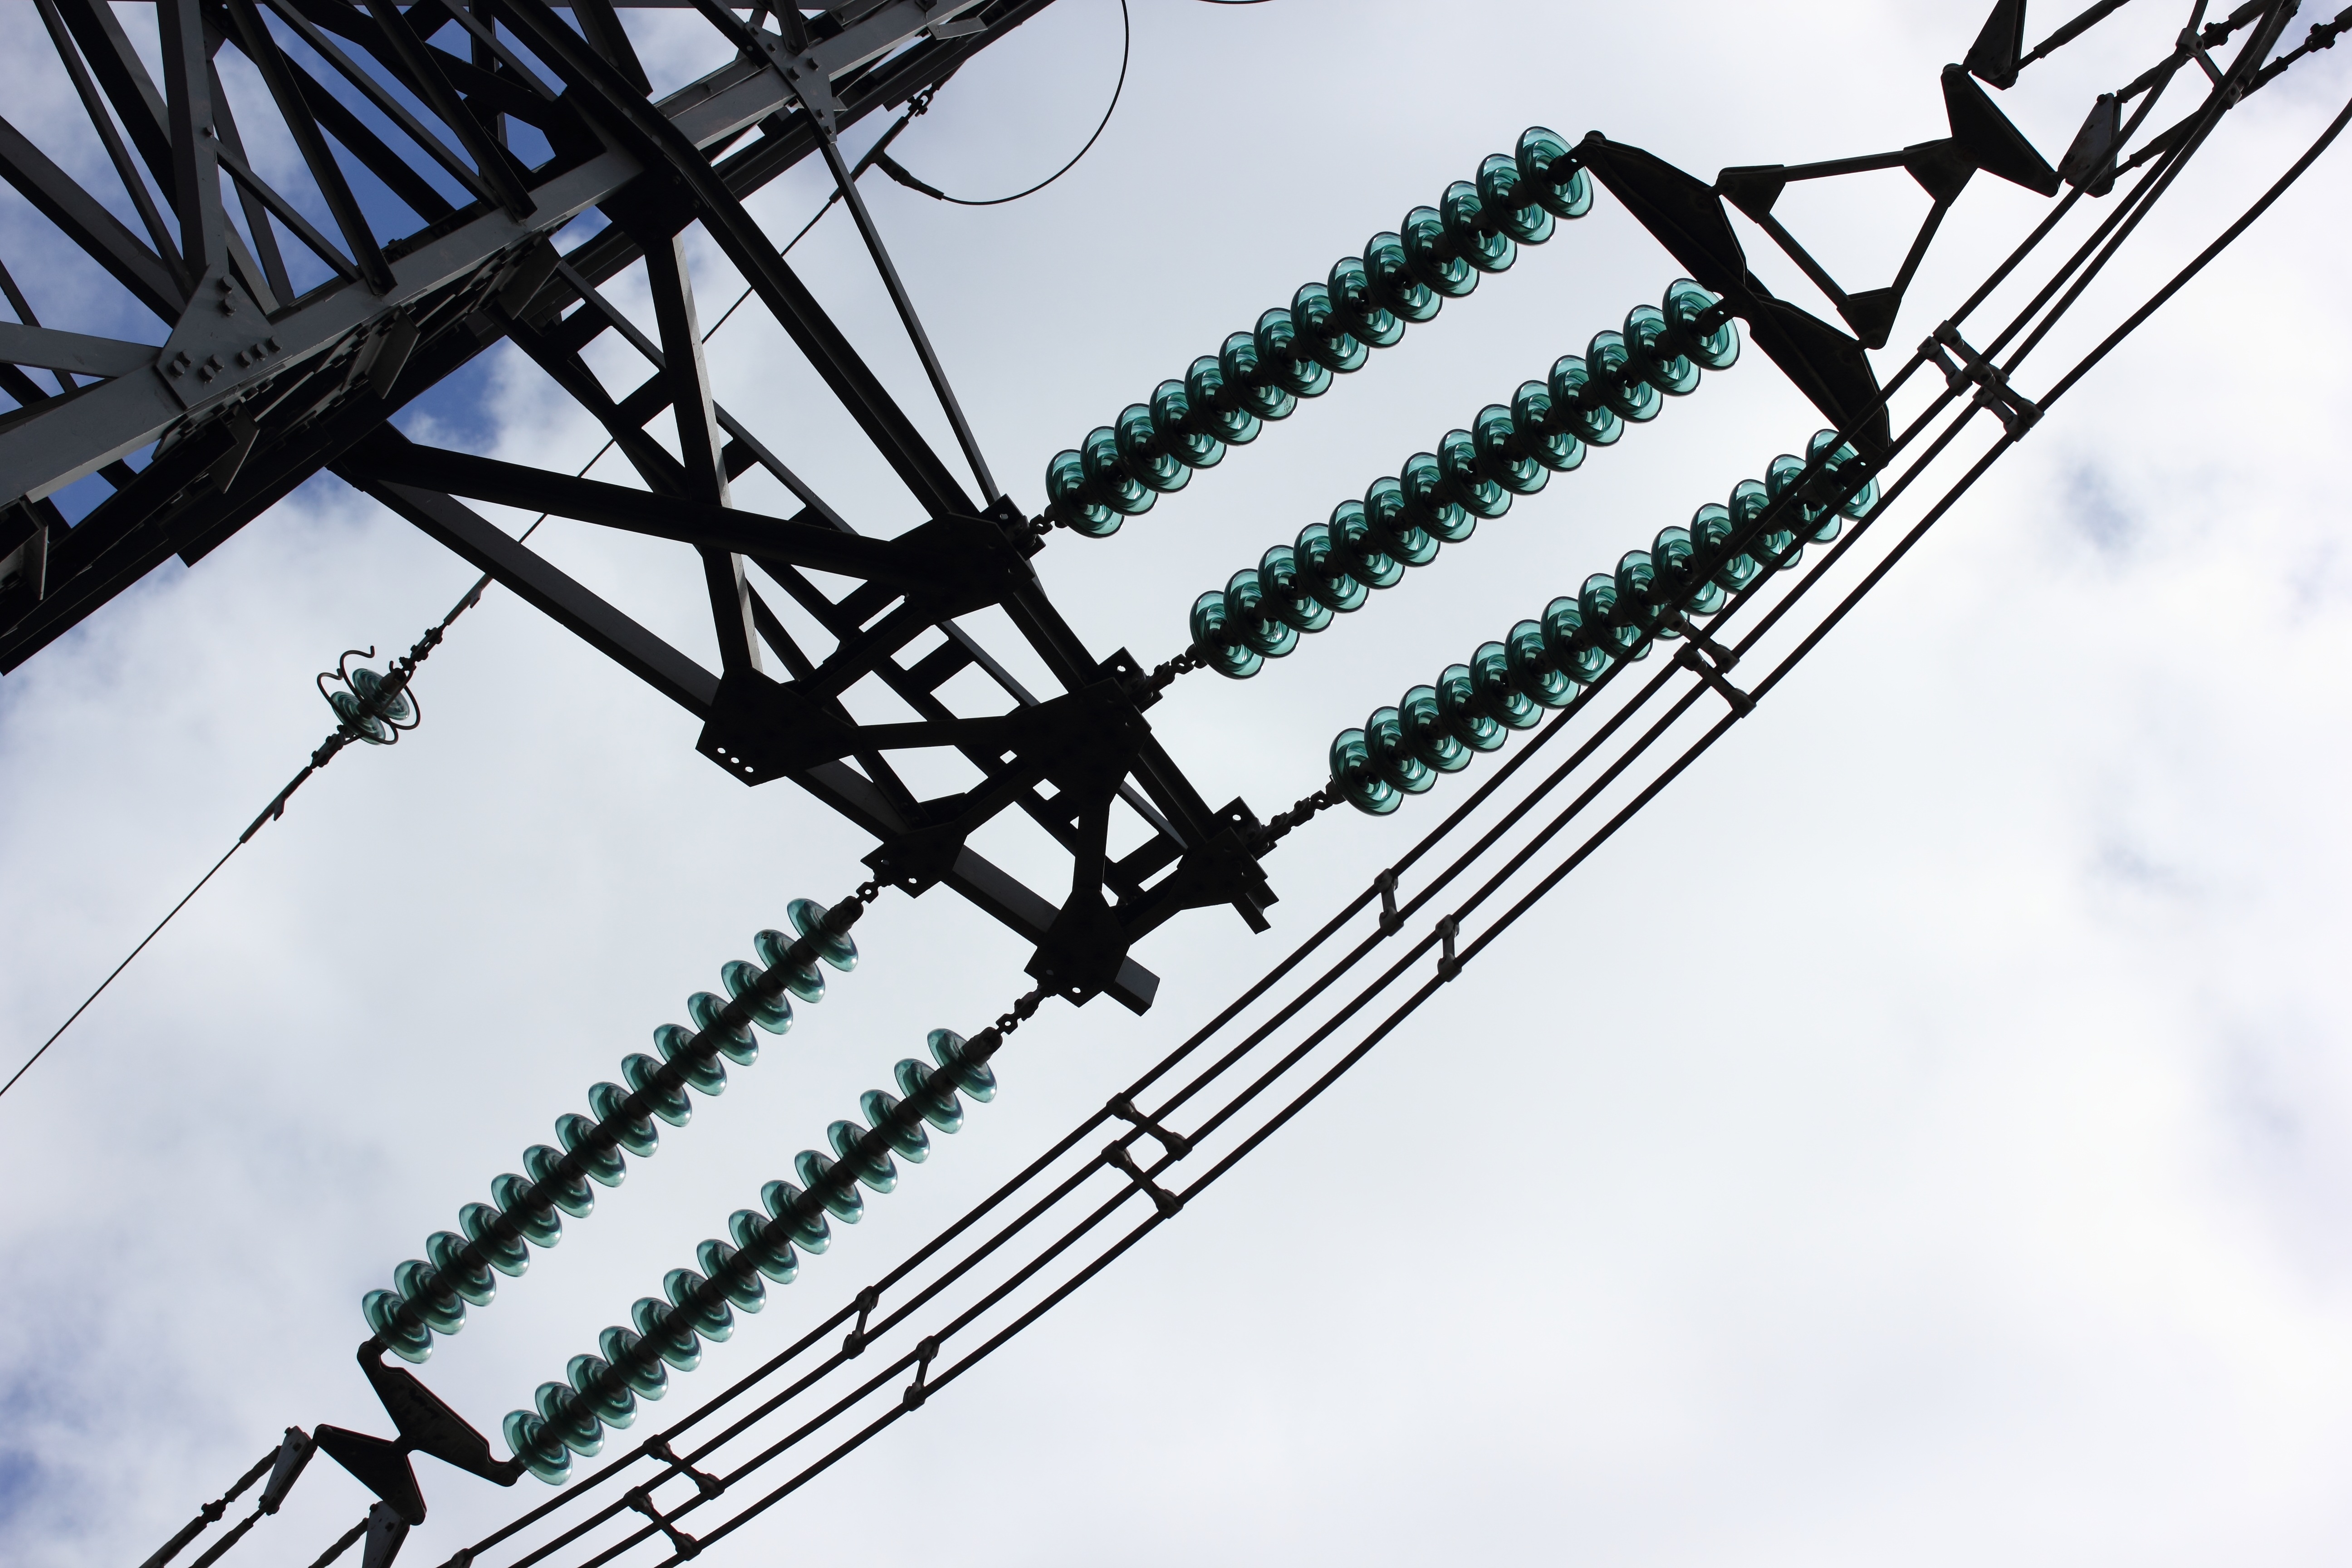
line, amusement park, tower, mast, electrical, electricity, roller coaster, power, distribution, isolator, amusement ride, overhead power line